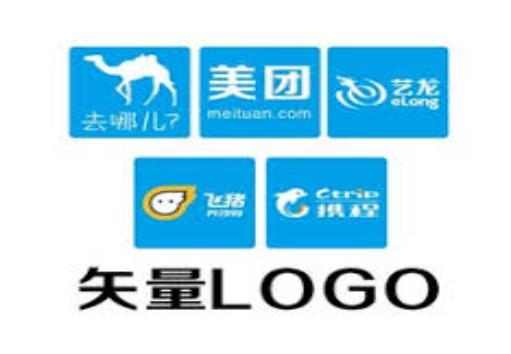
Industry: Leisure